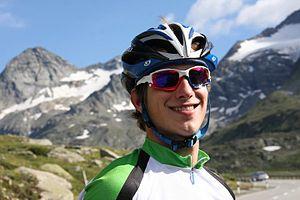
Jan Blokhuijsen, né le 1ᵉʳ avril 1989 à Zuid-Scharwoude, est un patineur de vitesse néerlandais.